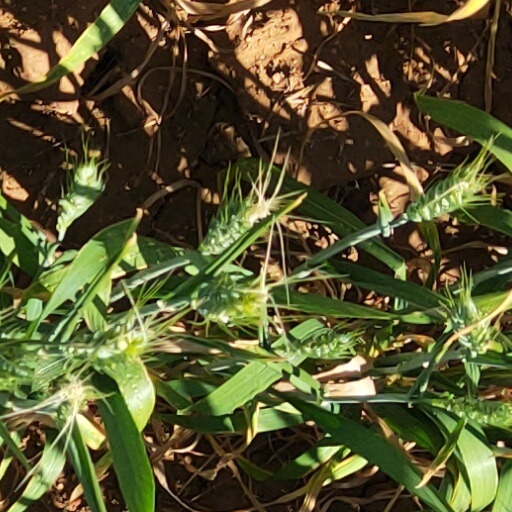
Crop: wheat